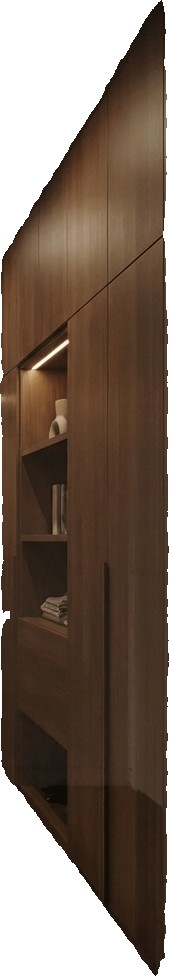
Surface category: cabinetry